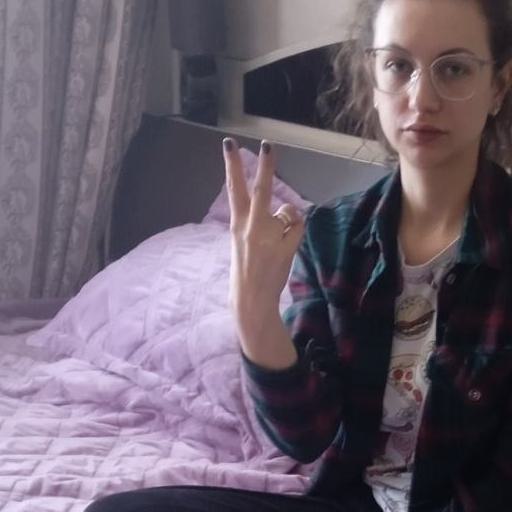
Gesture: peace_inverted